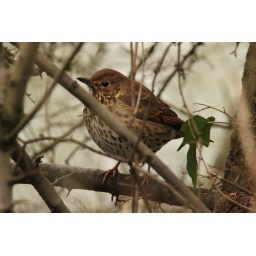
Song Thrush spotted sitting in a tree